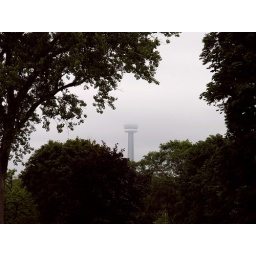
Sleepy tower sleeping in the trees.